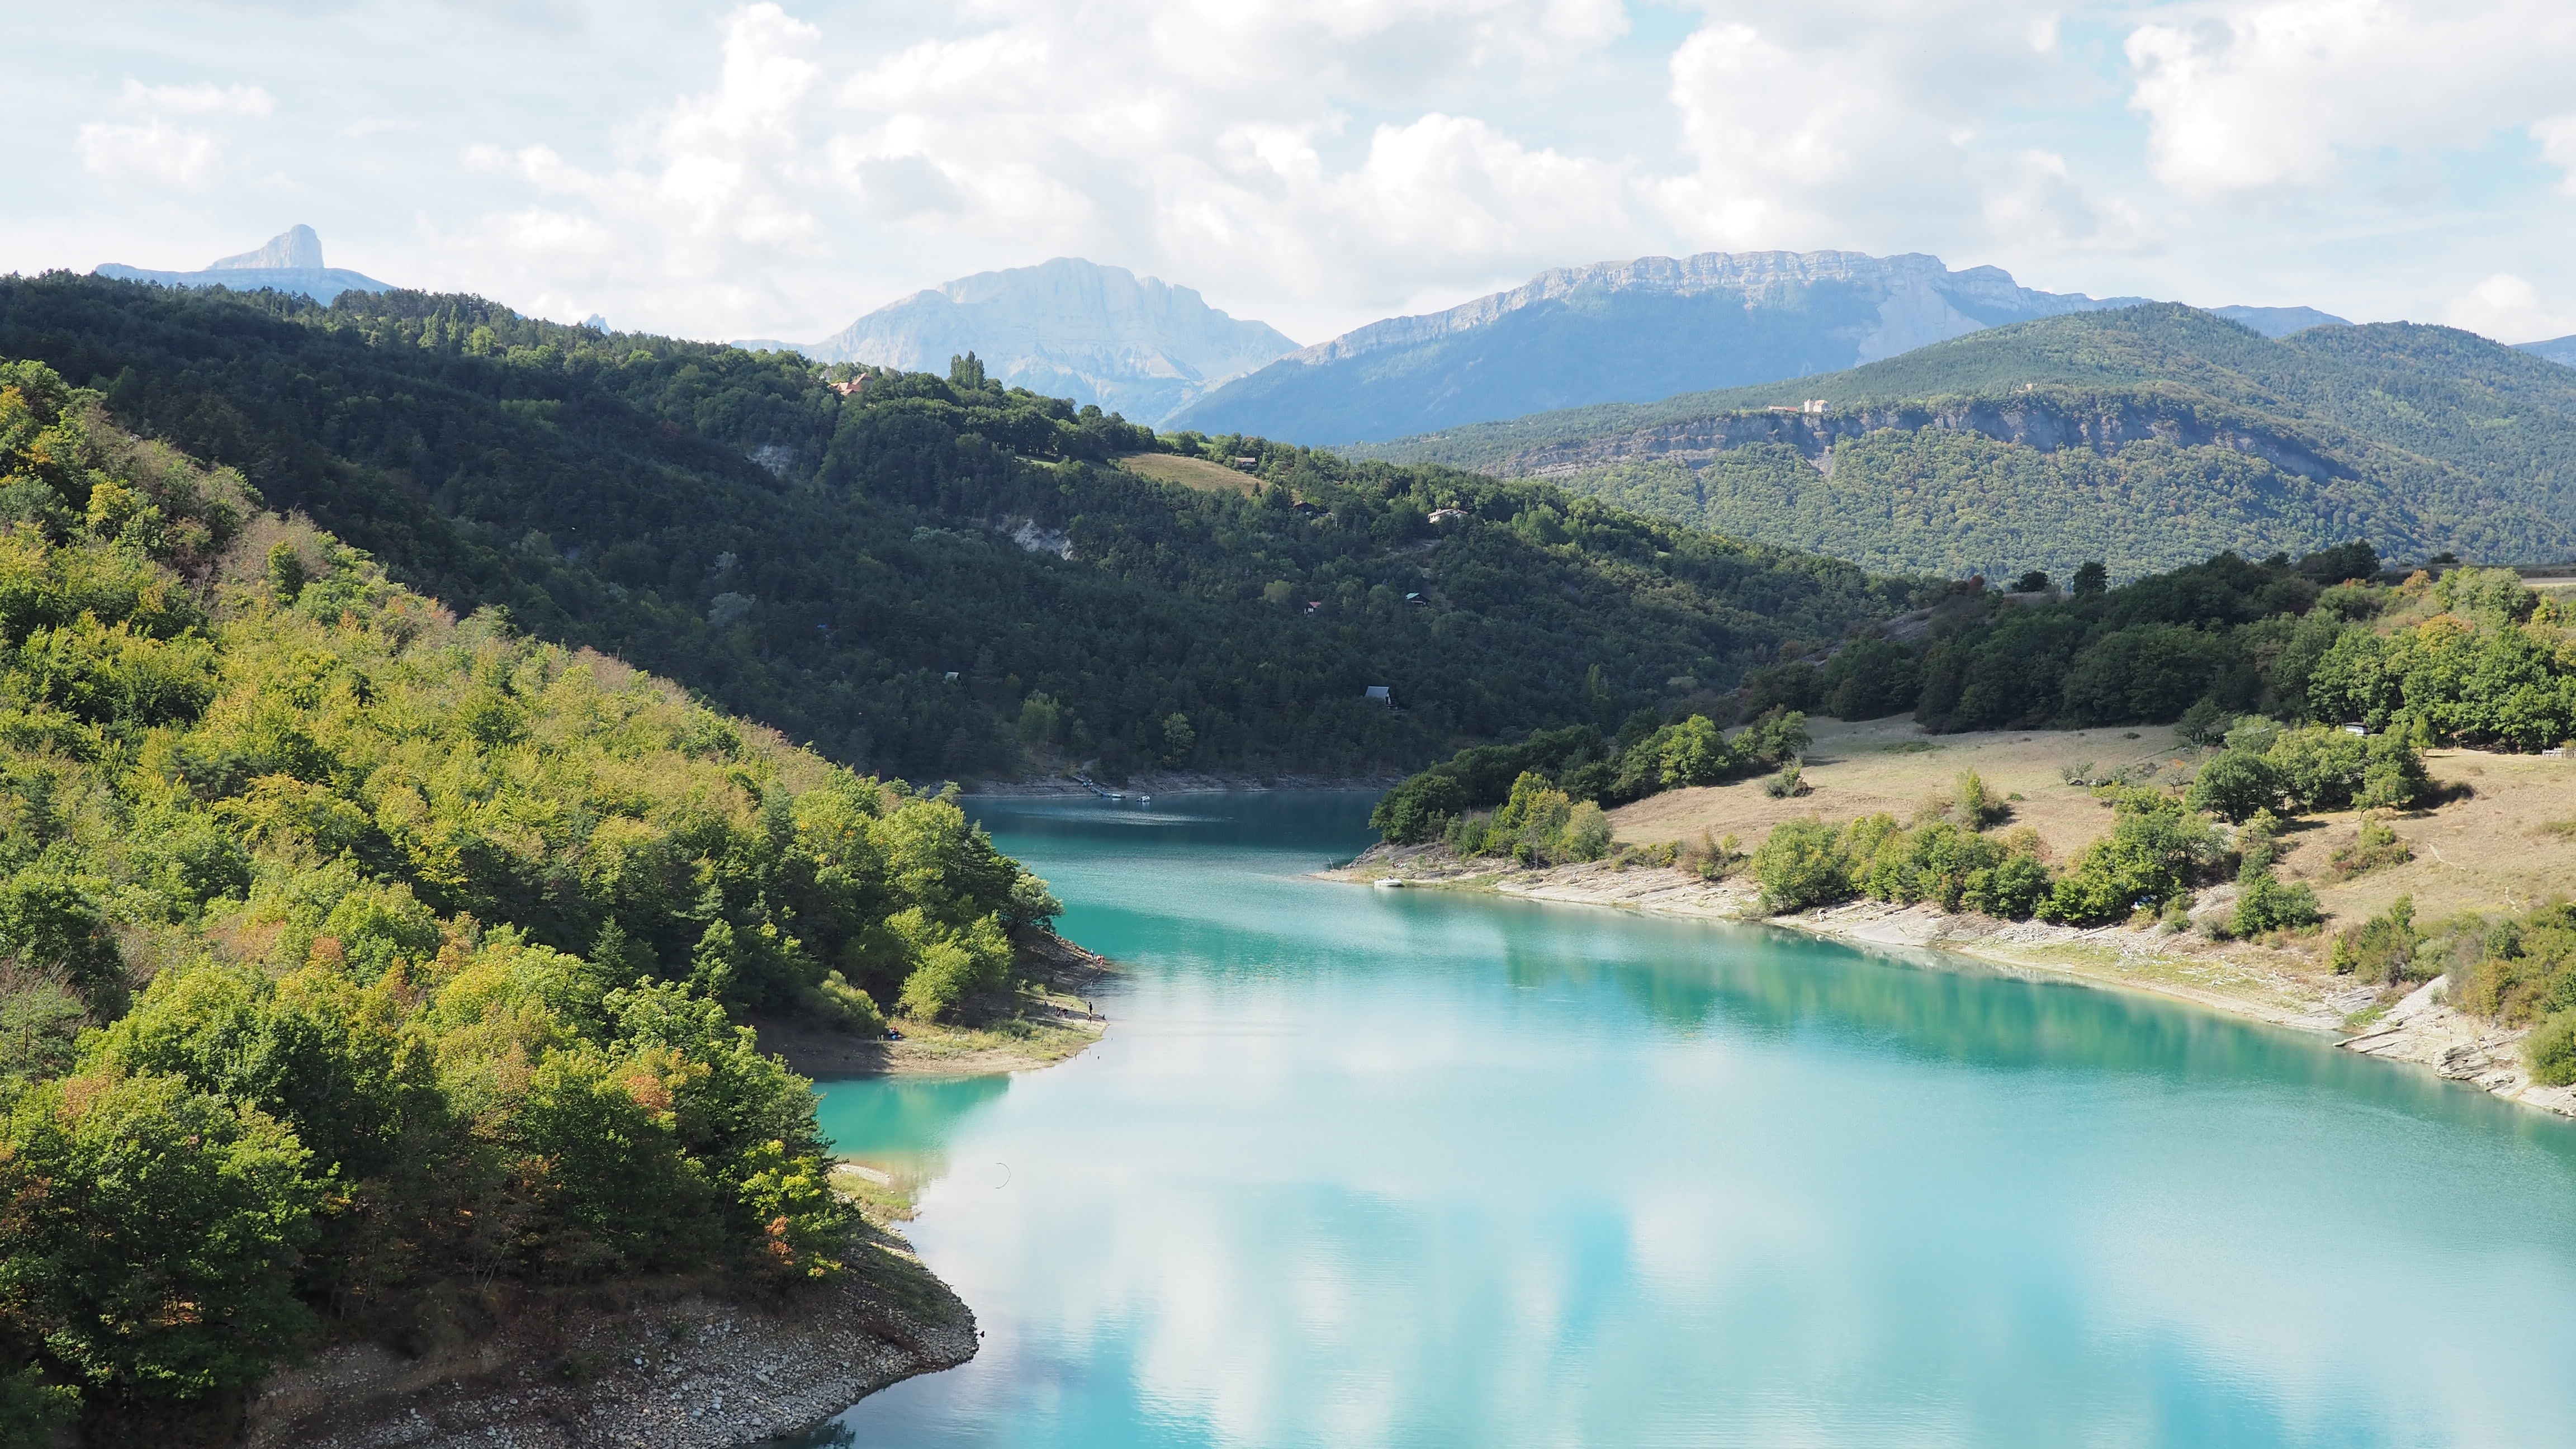
mountain, lake, river, valley, mountain range, vacation, reservoir, body of water, loch, tarn, mountainous landforms